Kunaev Home Museum

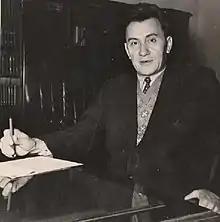
Dinmukhamed Kunaev, in a 1952 photograph

Museum contains three galleries devoted to Dinmukhamed Kunaev's life and activities. The museum was opened in 2002 on the 90th anniversary of Kunaev's birth in premises provided for this purpose at 177 Tulebayeva Street.